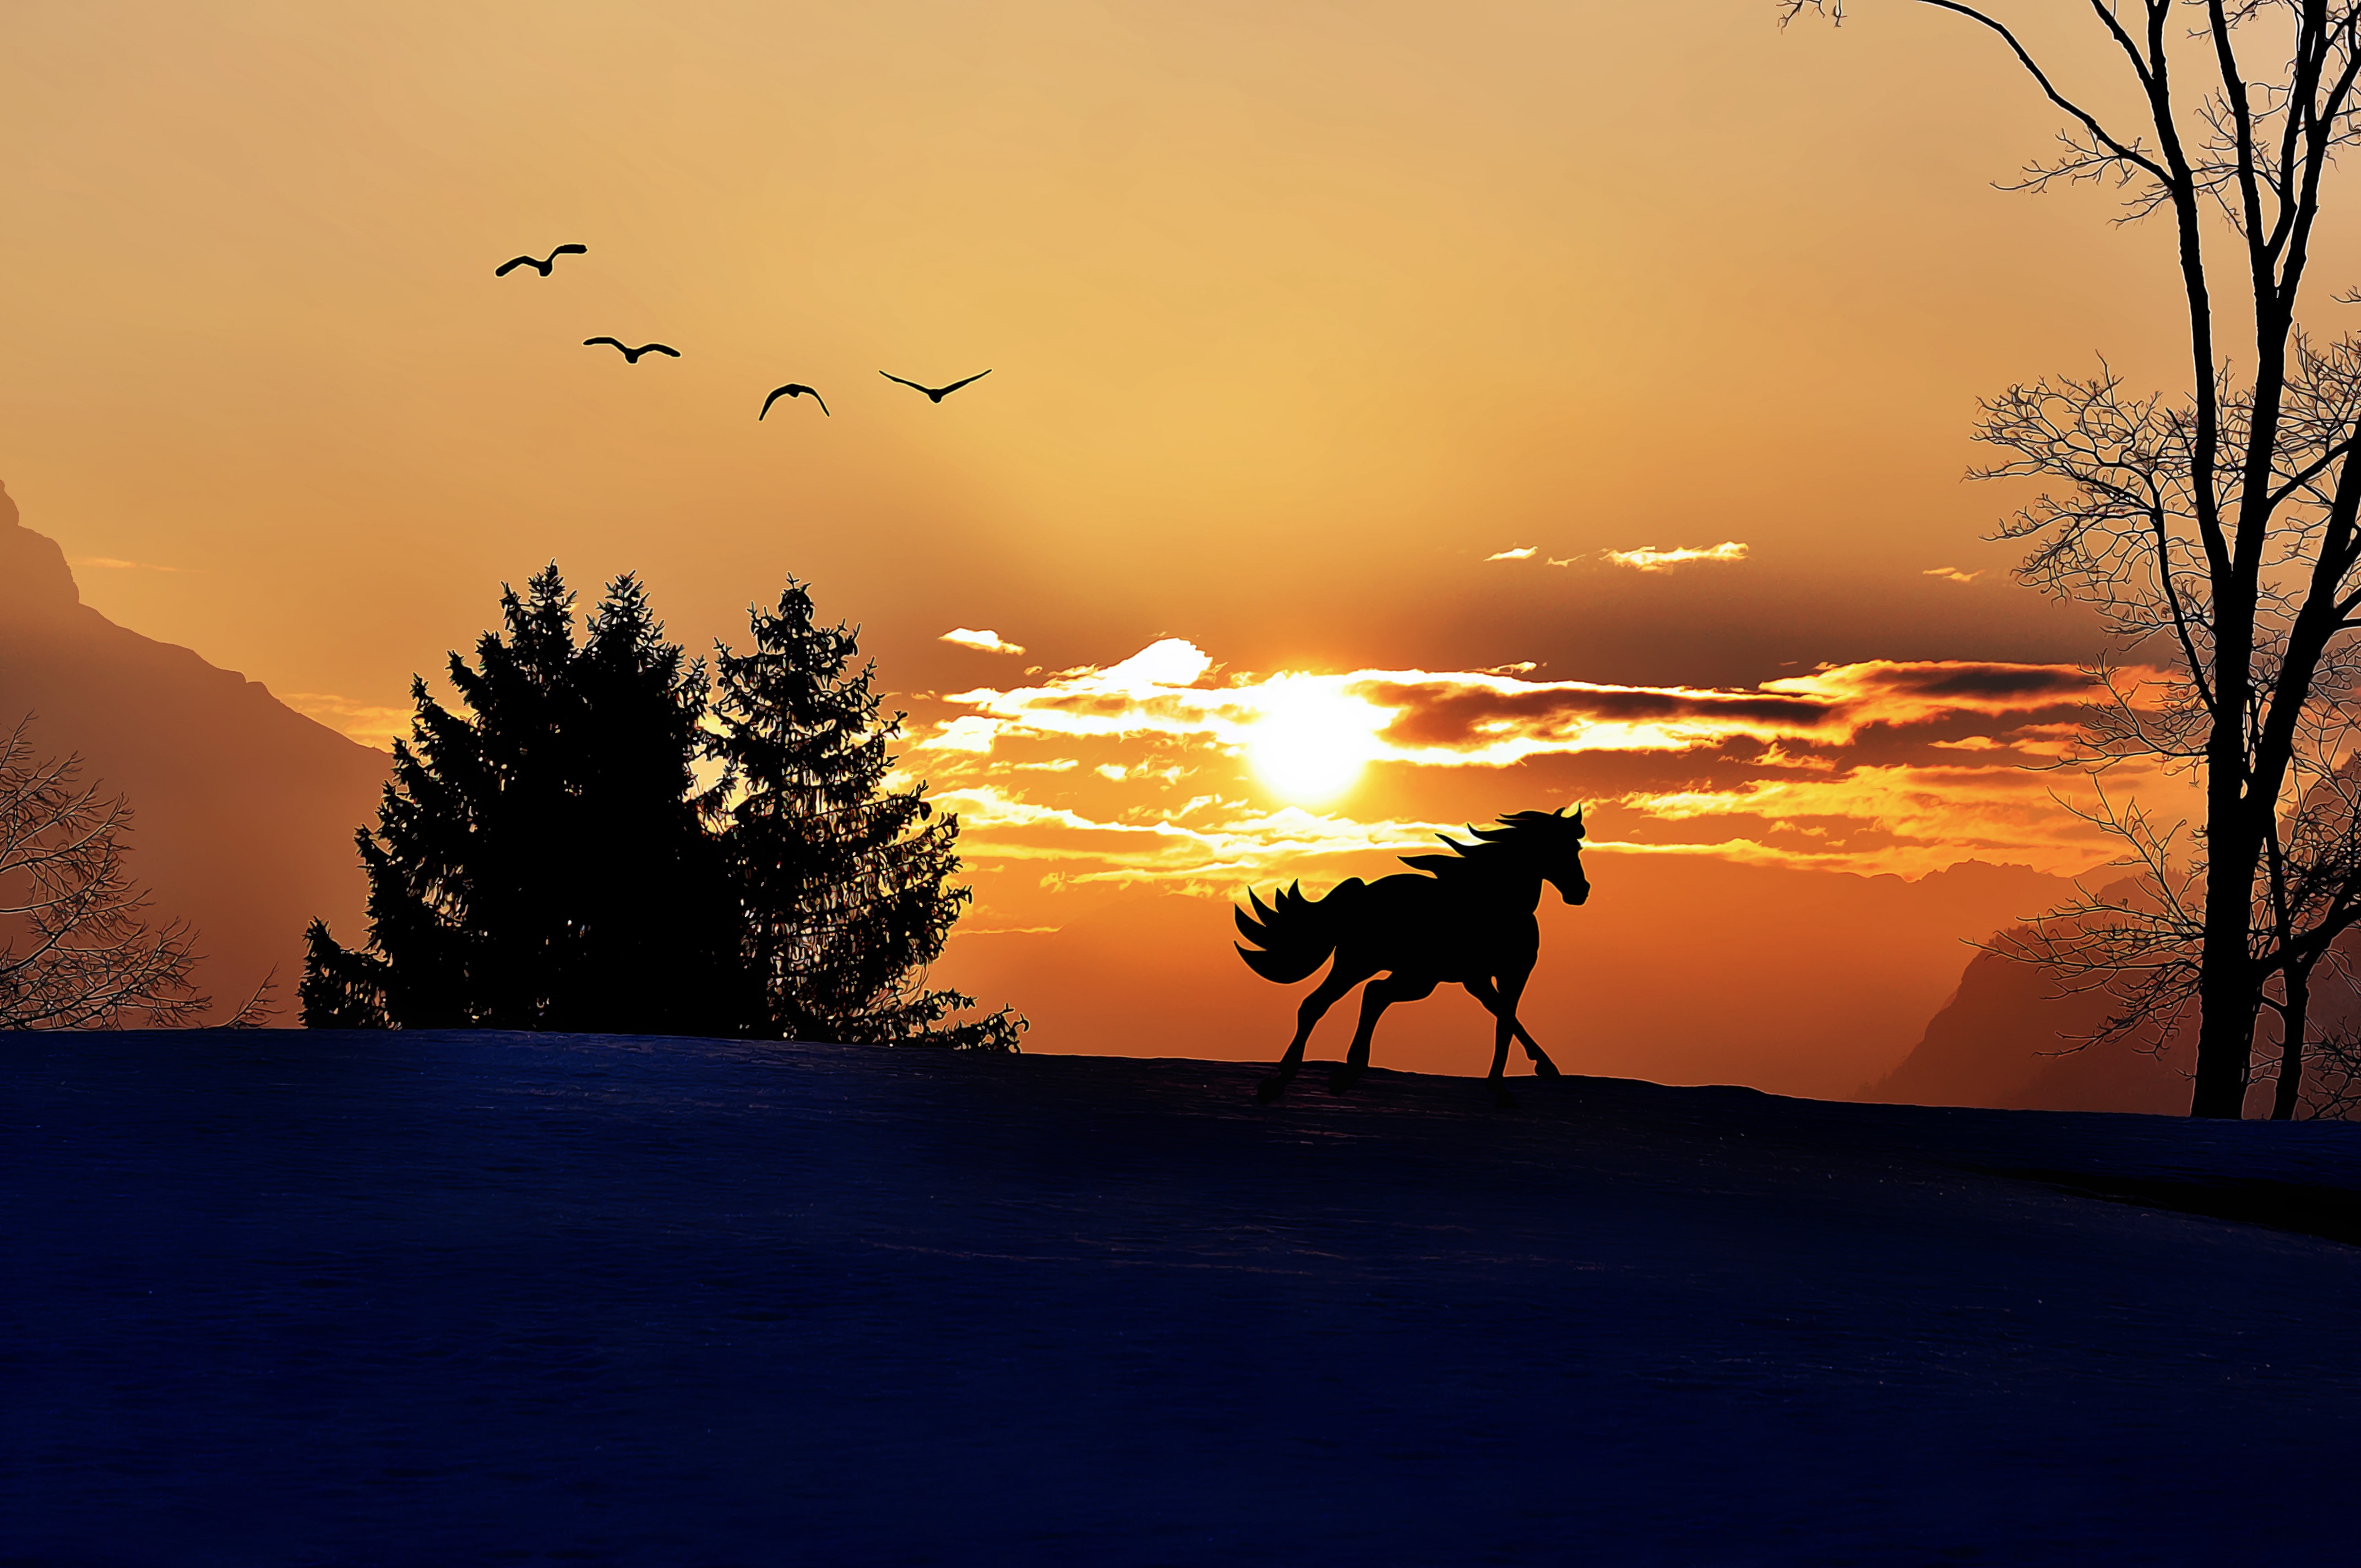
landscape, nature, silhouette, winter, sun, sunrise, sunset, sunlight, morning, dawn, dusk, evening, horse, rest, freedom, lighting, season, trees, birds, skies, outlook, morgenstimmung, gallop, atmospheric phenomenon